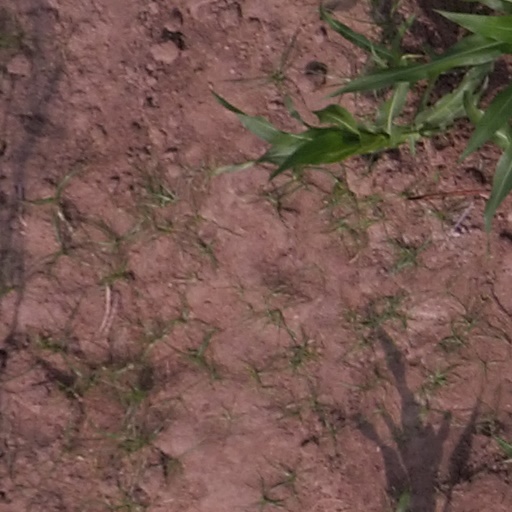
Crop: maize; corn